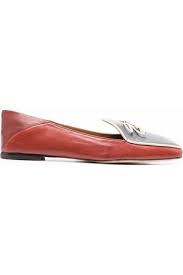
Label: Boat